Boruto: Naruto Next Generations episodes 53–104

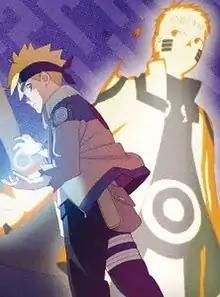
Cover of the fourth home media box set release of the series featuring Boruto Uzumaki and Naruto Uzumaki.

"" is a Japanese anime series based on the manga series of the same name and is a spin-off of and sequel to Masashi Kishimoto's "Naruto". It is produced by Pierrot and broadcast on TV Tokyo. The anime is directed by Noriyuki Abe (#1–104), Hiroyuki Yamashita (#1–66), and Toshirō Fujii (#67–104) and is written by Makoto Uezu (#1–66) and Masaya Honda (#67–). Former manga writer Ukyō Kodachi supervised the story until episode 216.